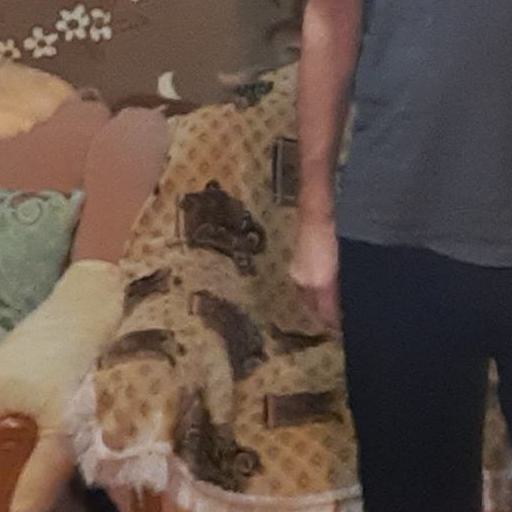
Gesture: no_gesture